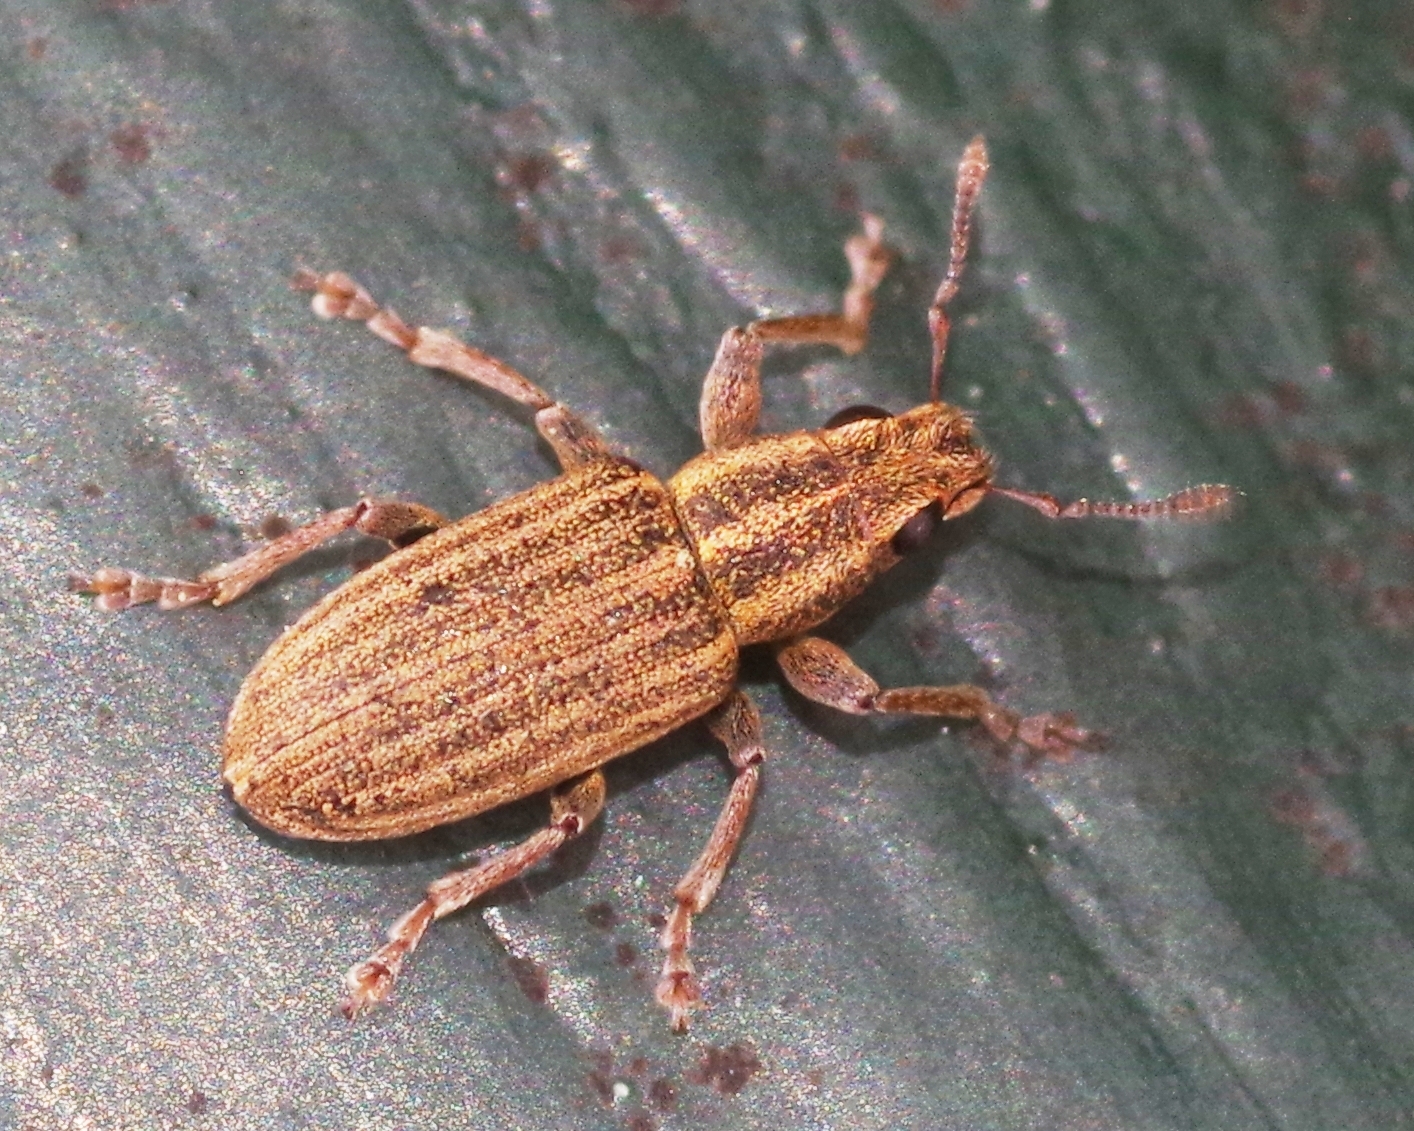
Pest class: pea_leaf_weevil